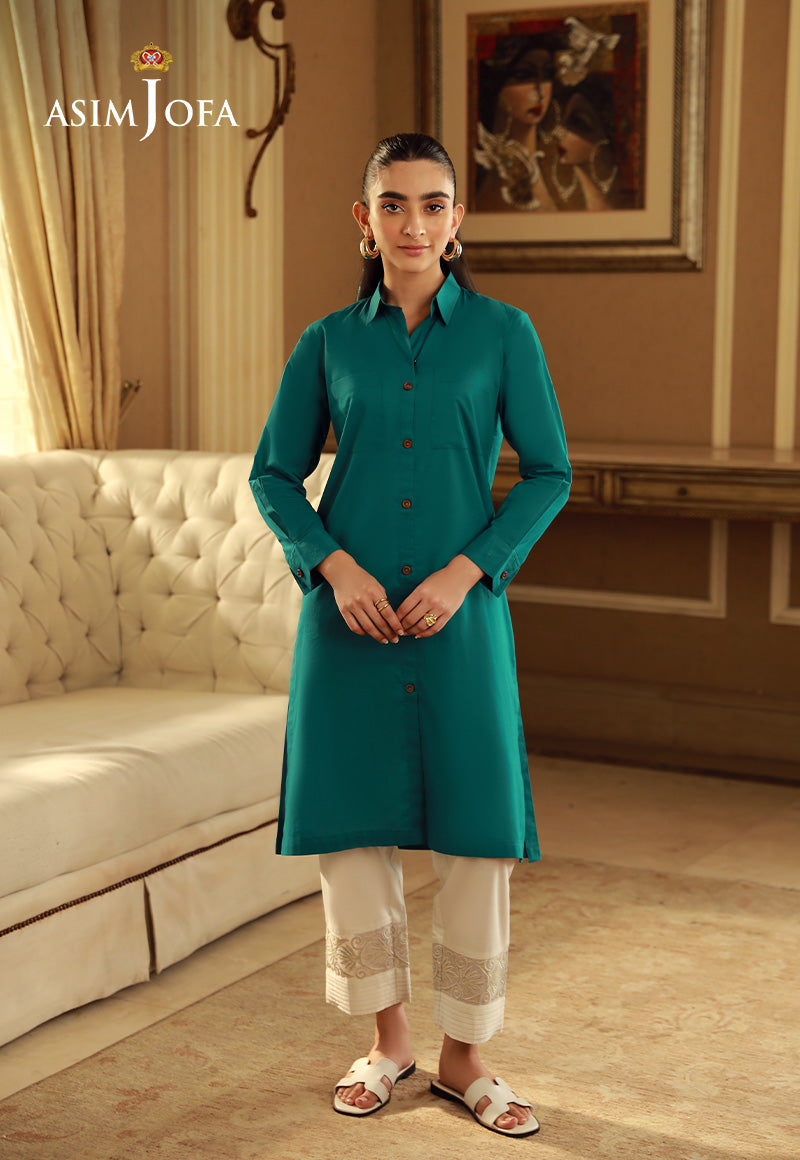
teal white kurta set